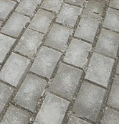
Surface type: paving stones